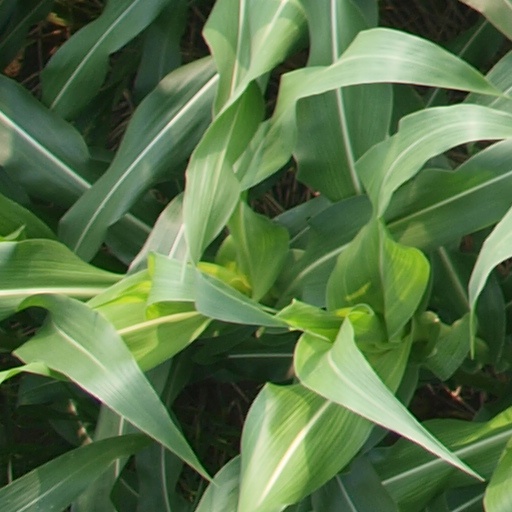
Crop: maize; corn